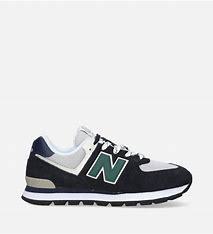
Brand: New
Model: Balance GC574